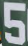
Number: 5